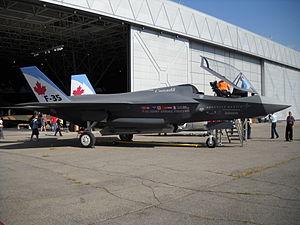
Le F-35 Lightning II est un avion monoplace, monomoteur, praticable par tous les temps, furtif, de cinquième génération, multirôle, conçu par le Pentagone pour l'offensive terrestre et les missions de supériorité aérienne. Il est développé depuis 1996 par le constructeur Lockheed Martin, avec comme principaux partenaires Northrop Grumman et BAE Systems.